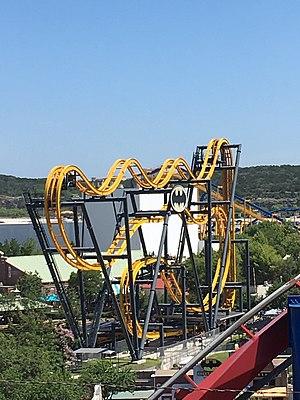
Yumble Roermond ouvert au public le 21 mars
Six Flags Fiesta Texas est un parc d'attractions situé près de San Antonio au Texas.